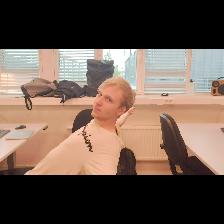
Label: Human